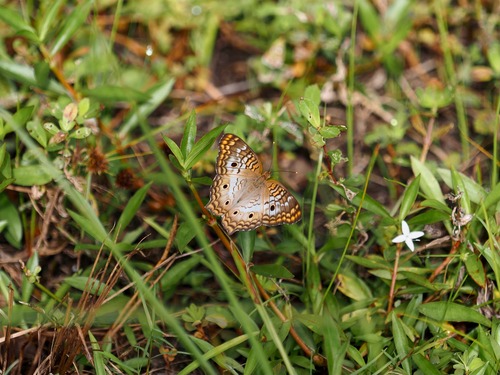
Scientific name: Anartia jatrophae
Common name: White peacock
Family: Nymphalidae
Order: Lepidoptera
Pollinator type: Primary pollinator
Habitat: Gardens, parks, and open areas
Geographic range: Southern United States to Argentina
Conservation status: Least Concern